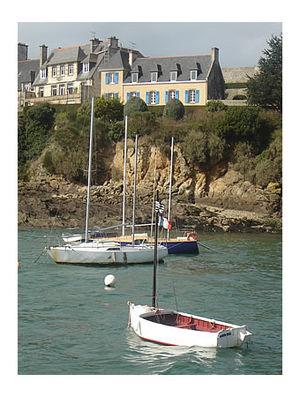
La maison aux volets bleus de Louis Duchesne (1843-1922) à la Cité d'Aleth, en Saint-Servan-sur-Mer, aujourd'hui Saint-Malo.
Saint-Servan est une ancienne commune française, qui a été rattachée avec Paramé le 29 octobre 1967 à la ville de Saint-Malo, dont elle est devenue un quartier. Elle est située sur l'emplacement de l'ancienne cité gallo-romaine d'Aleth. Historiquement, Saint-Malo et Saint-Servan ont longtemps été rivales.
En Armorique, Aleth ou cité d'Aleth fut un temps la capitale du peuple celte des Coriosolites, puis devint une place forte gallo-romaine, une ville au Moyen Âge et enfin une forteresse dans les siècles suivants.